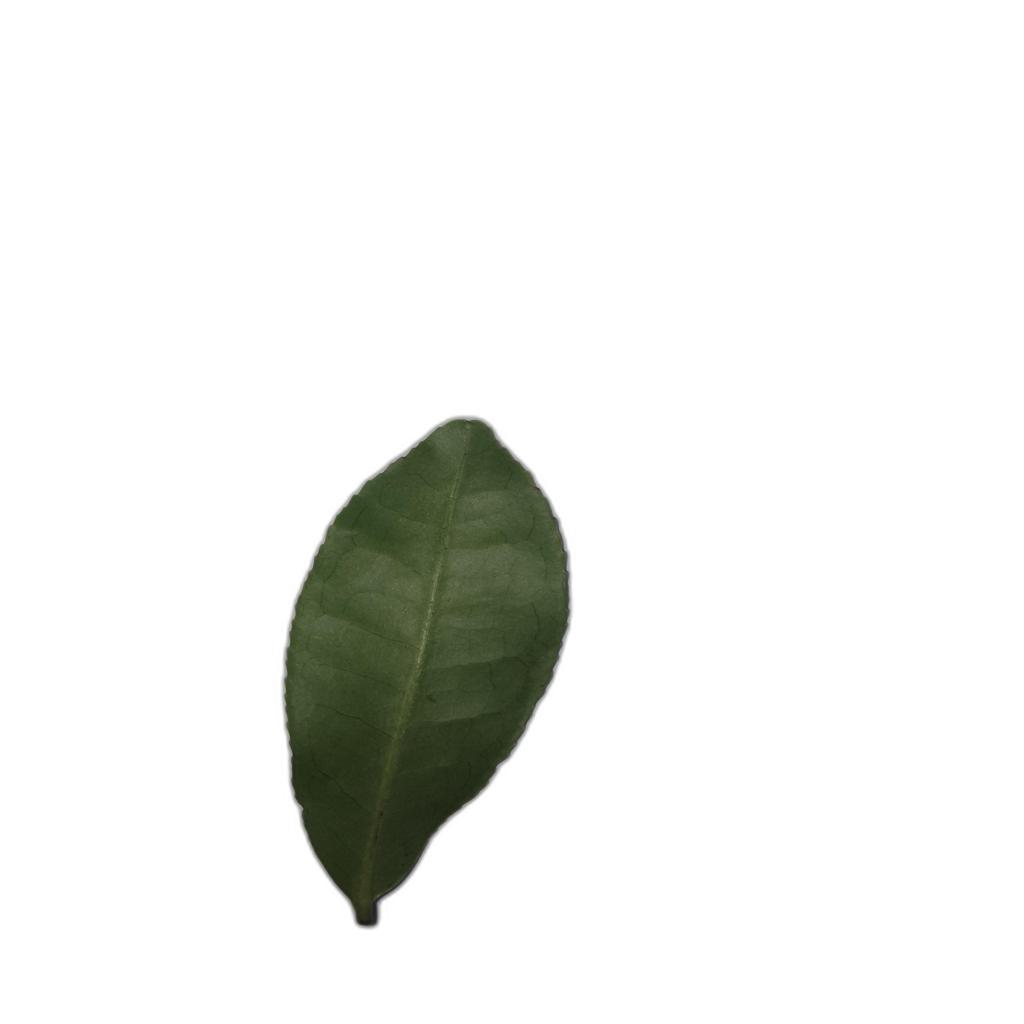
Label: Healthy